Cleopatra V

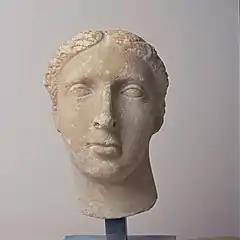
A likely sculpture of Cleopatra V Tryphaena, 1st century BC, from Lower Egypt, now in the Musée Saint-Raymond

Cleopatra V (died ) was a Ptolemaic Queen of Egypt. She is the only surely attested wife of Ptolemy XII. Her only known child is Berenice IV, but she was also possibly the mother of Cleopatra VII. It is unclear if she died around the time of Cleopatra VII's birth in 69 BC. If she did not die in c. 69 BC, she may be the same person as the co-ruler of Berenice IV, known as Cleopatra VI. No written records about Cleopatra VI exist after 57 BC. Berenice IV was overthrown by Ptolemy XII in 55 BC, when his throne was restored with Roman military aid.